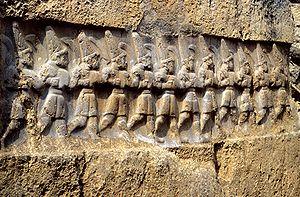
La religion est un des aspects les mieux connus de la civilisation hittite, grâce à des sources textuelles et artistiques relativement abondantes. Elle est très marquée par le syncrétisme, et mélange des éléments hittites avec des influences hourrites, hatties, louvites, syriennes et mésopotamiennes.
Les Hittites sont un peuple ayant vécu en Anatolie au IIᵉ millénaire av. J.-C. Ils doivent leur nom à la région dans laquelle ils ont établi leur royaume principal, le Hatti, situé en Anatolie centrale autour de leur capitale, Hattusa. C'est à compter de la seconde moitié du XVIIᵉ siècle avant notre ère un des plus puissants royaumes du Moyen-Orient, dominant l'Anatolie jusqu'aux alentours de 1200 av. J.-C. Au XIVᵉ siècle avant notre ère, ils réussissent même à faire passer la majeure partie de la Syrie sous leur coupe, ce qui les met en rivalité avec d'autres puissants royaumes du Moyen-Orient : l'Égypte, le Mittani et l'Assyrie.